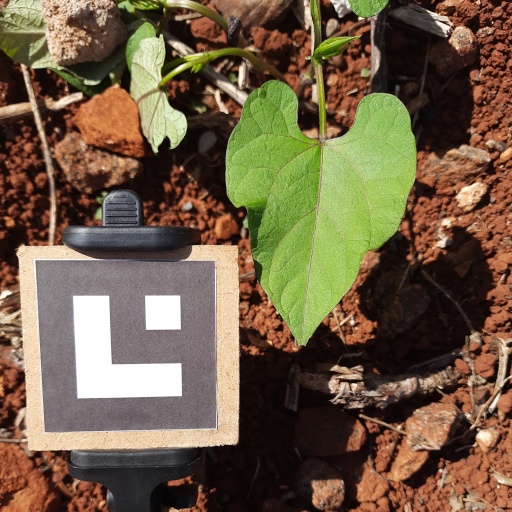
Observations: wavy surface, no eating holes, under sunlight